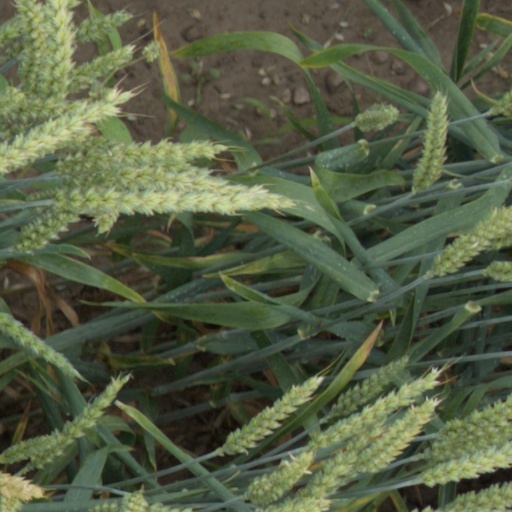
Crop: wheat